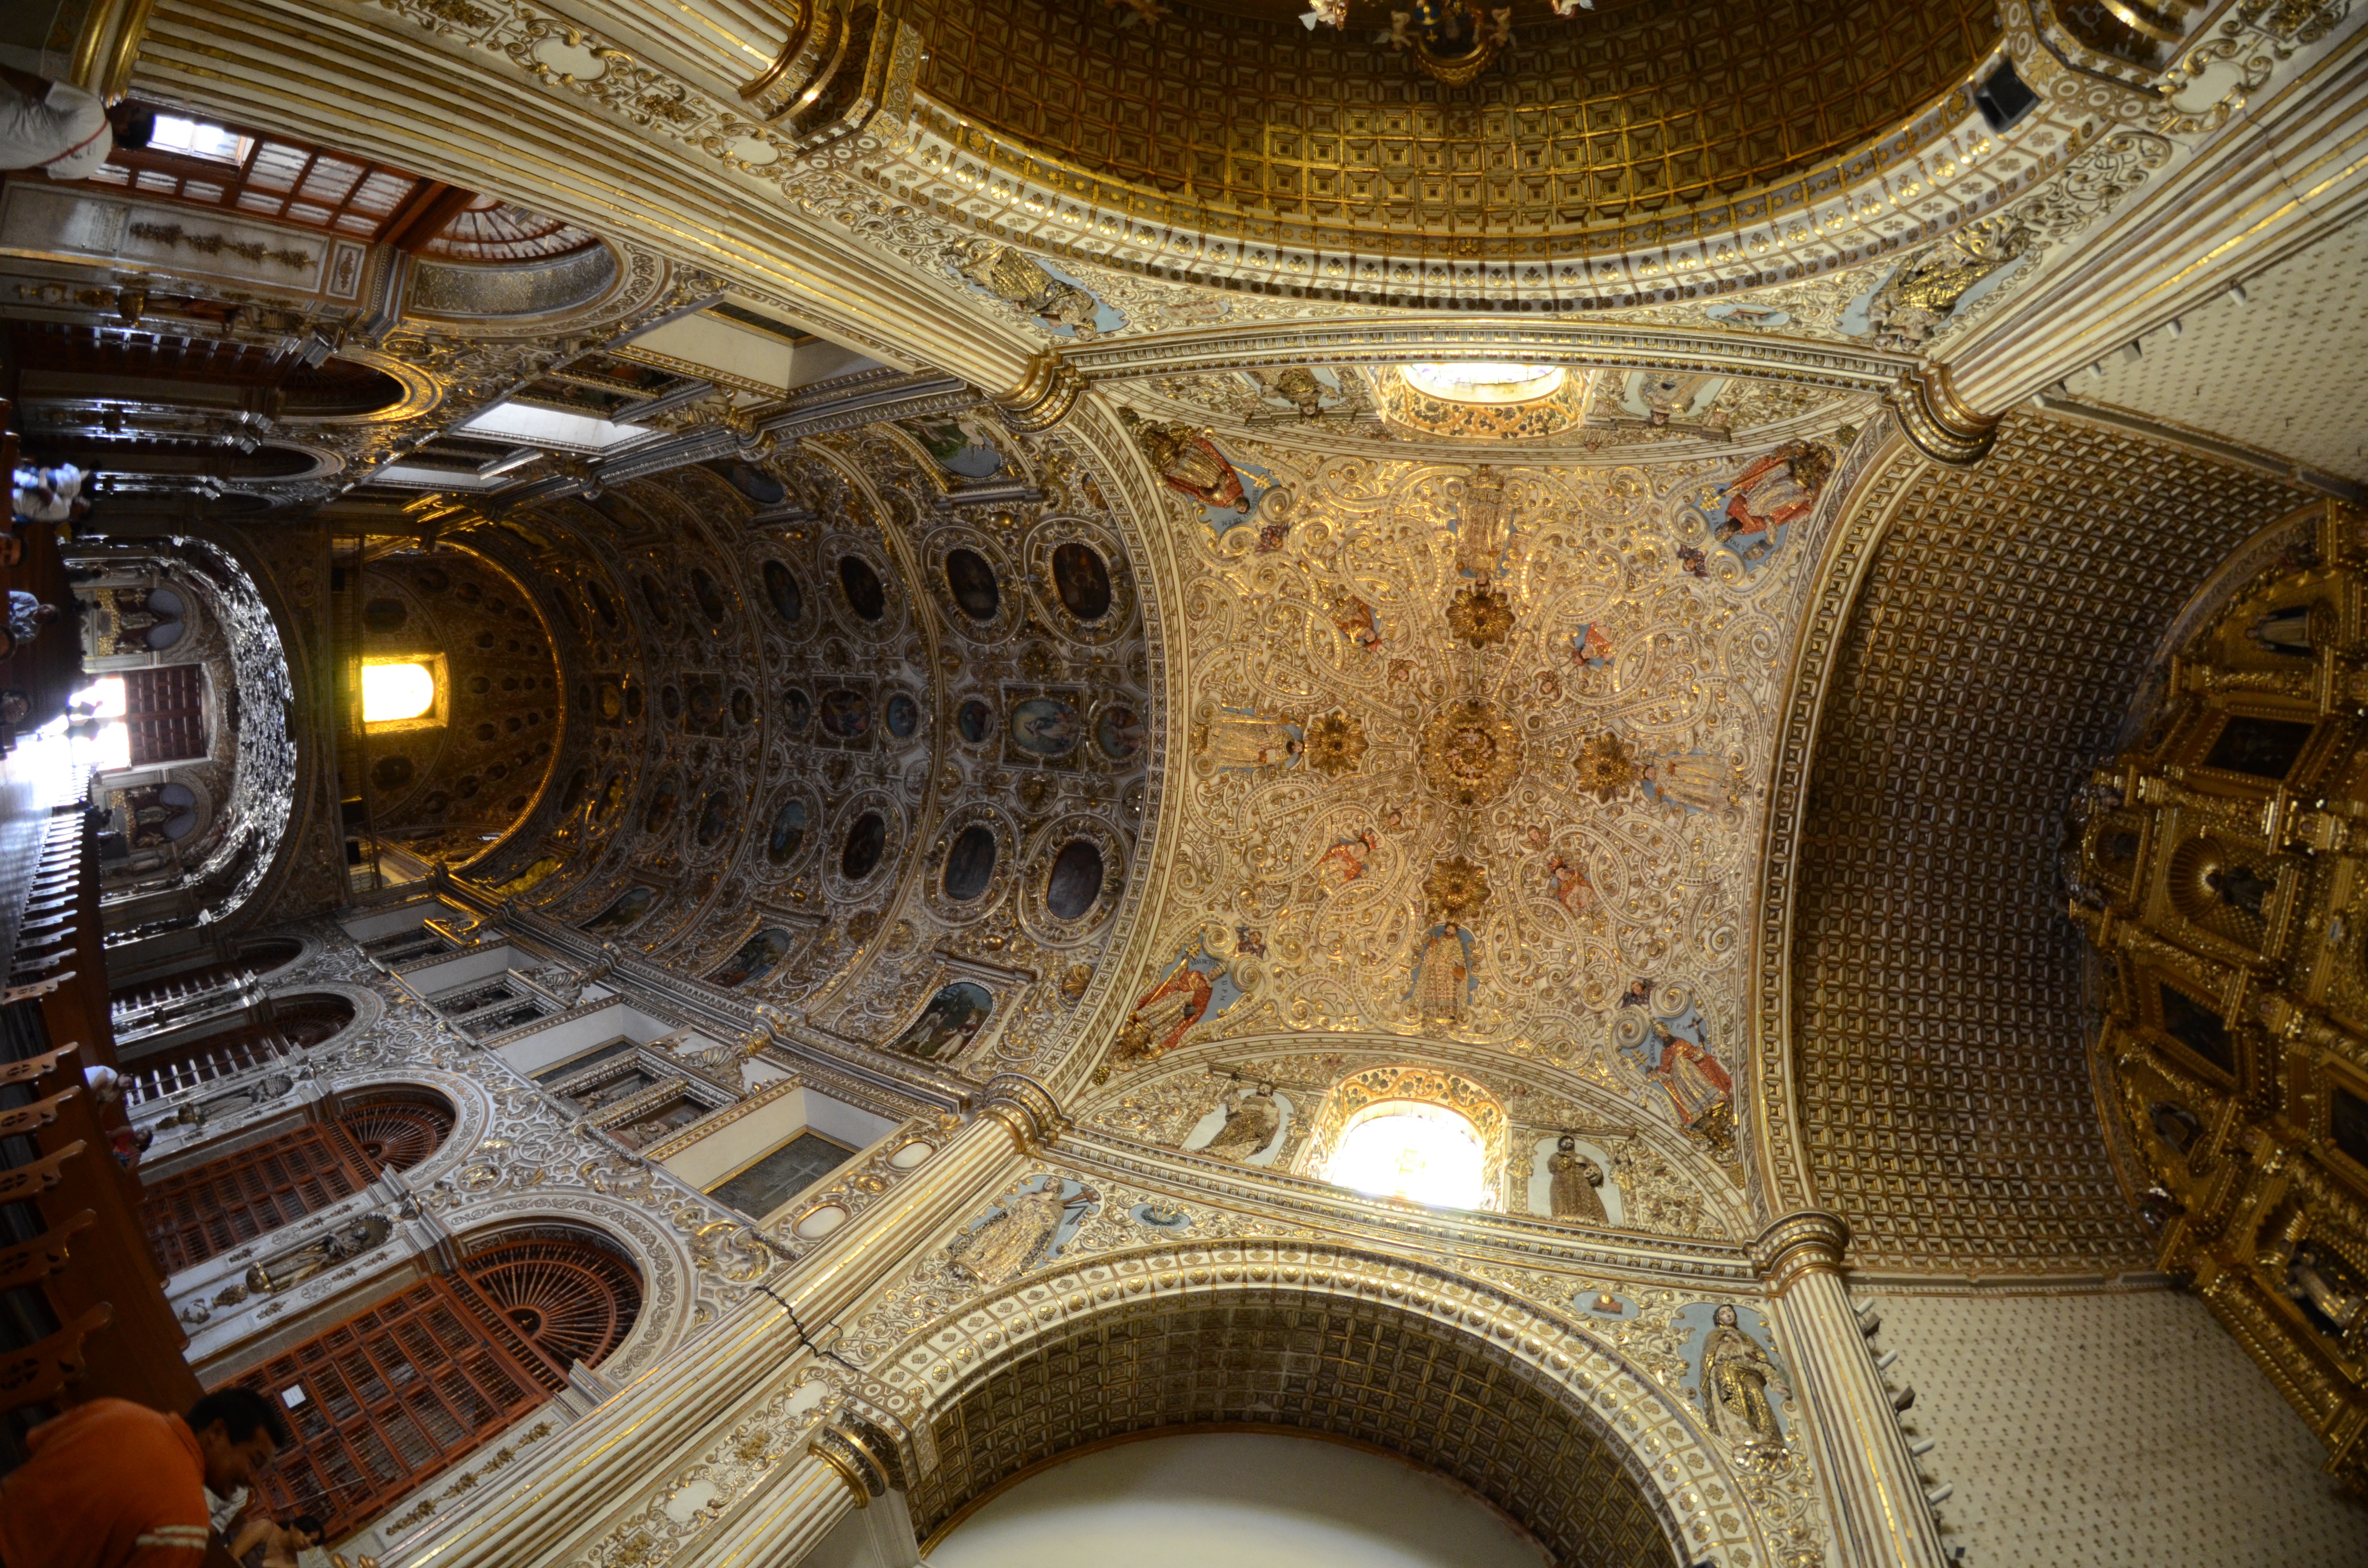
building, palace, ceiling, opera house, landmark, church, cathedral, place of worship, baptistery, mexico, symmetry, synagogue, basilica, dome, ancient rome, oaxaca, ancient history, byzantine architecture